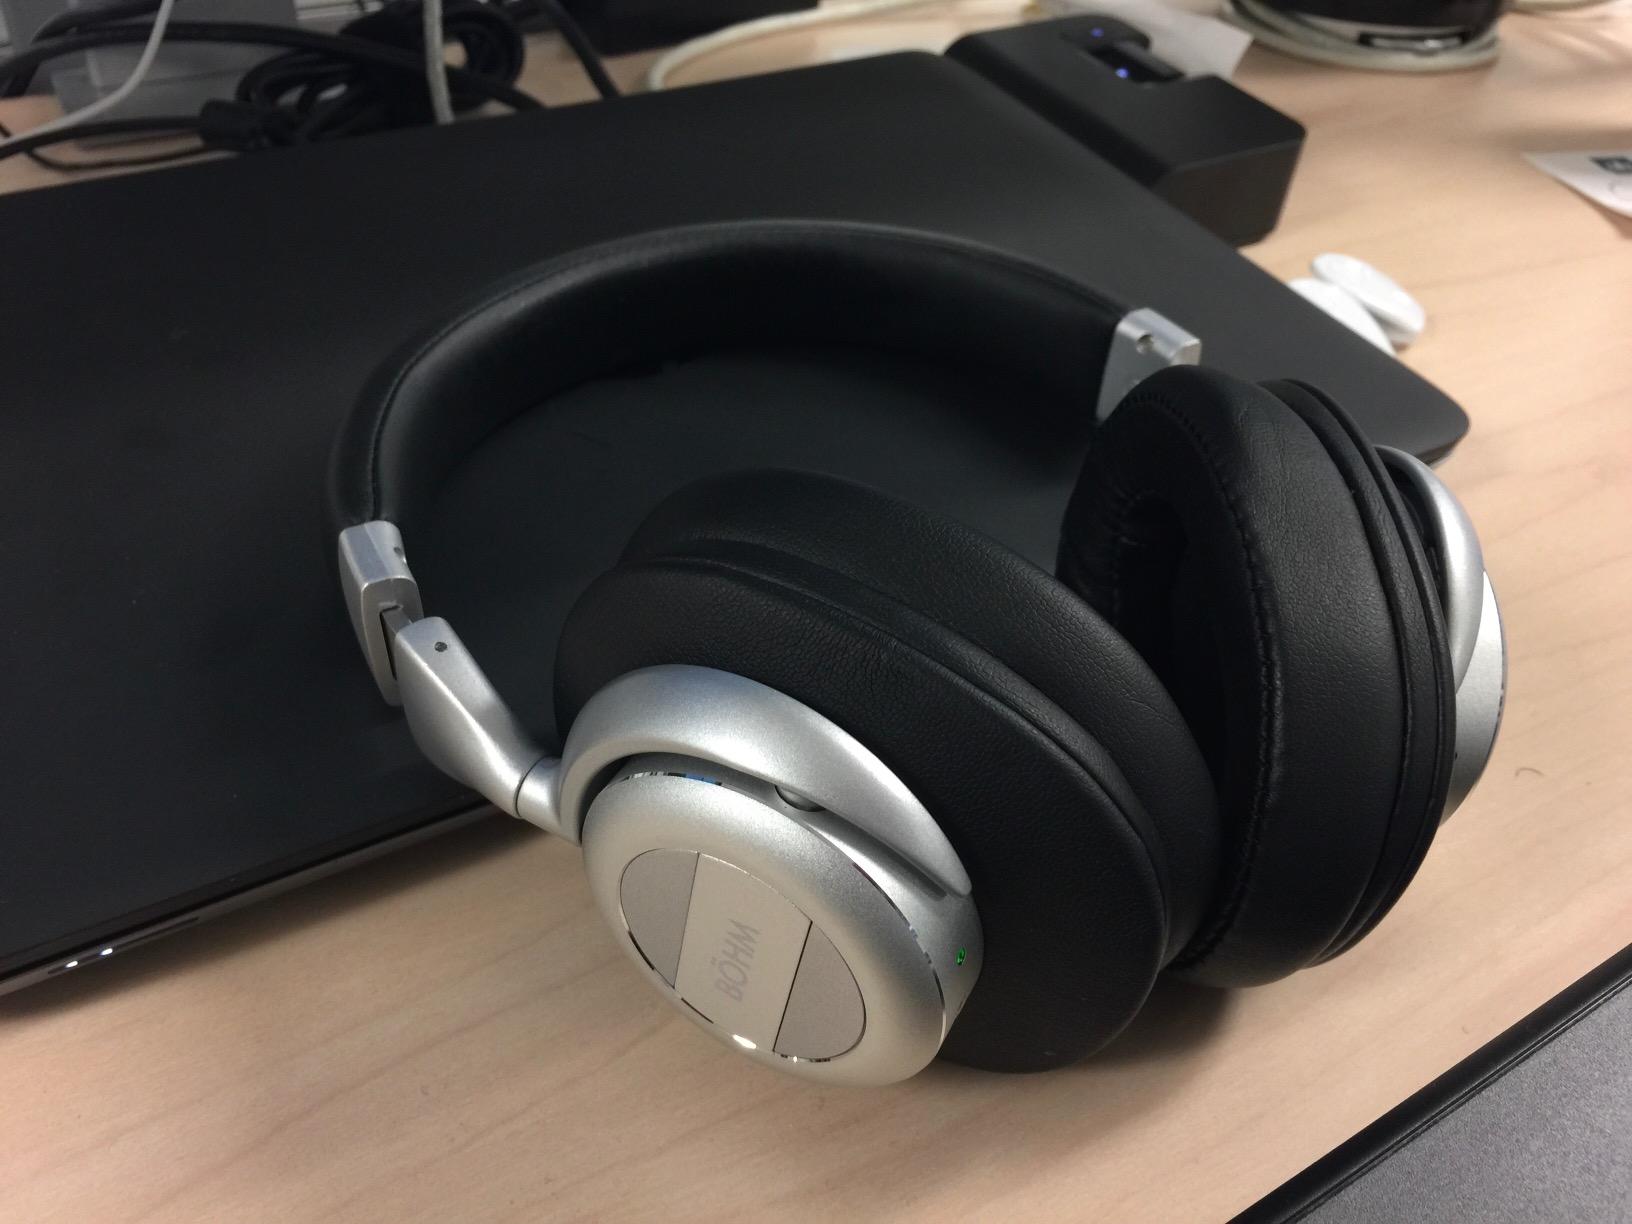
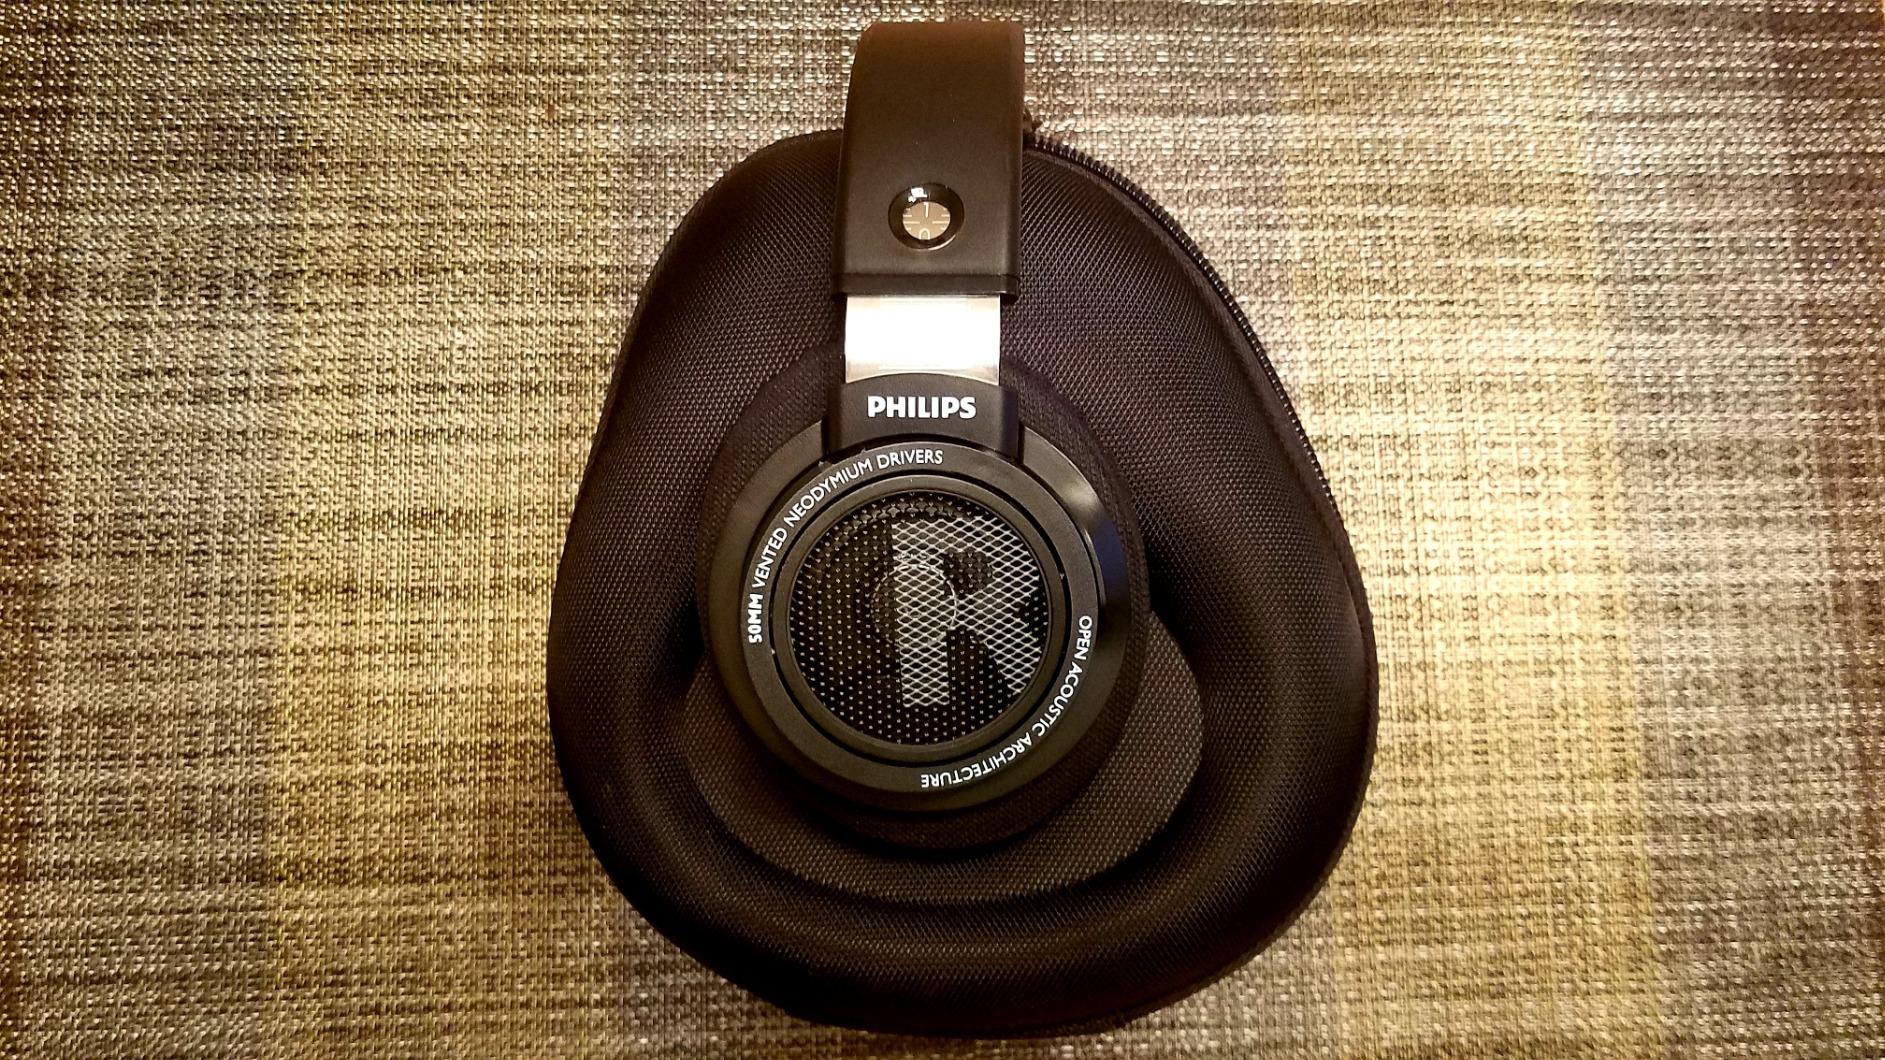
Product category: headphones
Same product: no